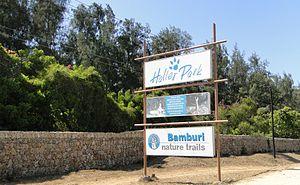
L'entrée du Parc Haller à Bamburi (Mombasa)